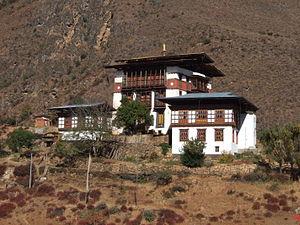
Thangtong Gyalpo, connu également sous les noms de Drubthob Chakzampa et Tsundru Zangpo, est un grand yogi du bouddhisme tibétain, médecin, métallurgiste, architecte, et pionnier de l'ingénierie civile.